Riviera: The Promised Land

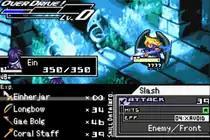
A typical combat scene: The OverDrive Gauge can be seen in the top-left corner. (GBA version)

Before a battle begins, the player usually has the choice to retreat, giving them time to prepare. For every battle, the player may choose only three combatants out of a possible five, and a positioning scheme for them. The player can either choose the Attack or Magic formation. The Attack formation allows Attack based moves a shorter recharge time, and there will be two characters in the front row, and a single character in the back row. In Magic formation, Magic users have a shorter recharge time and positioning is reversed. Following that decision the player must choose the items to bring. Only sixteen items can be held at any time, and there are no methods of storage. The player may only bring four of those sixteen items into battle for all three characters to use. However, for every item, each character has a different attack; where, with a staff, Cierra might do great damage with a magical attack, Fia would heal an ally.